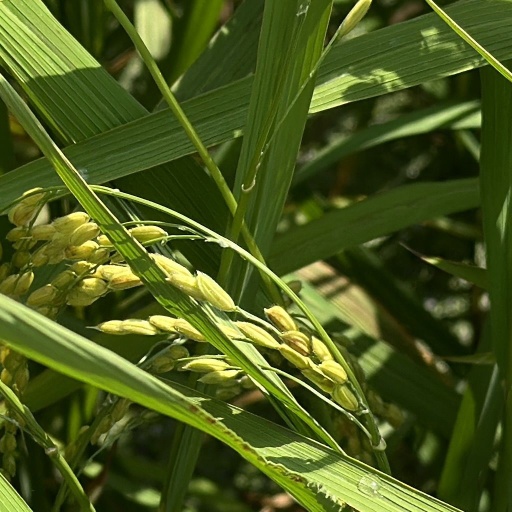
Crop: rice